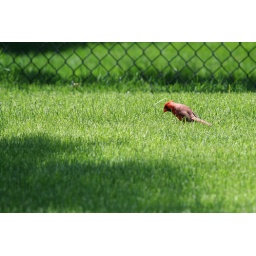
A cardinal in the morning at the house